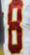
Number: 8